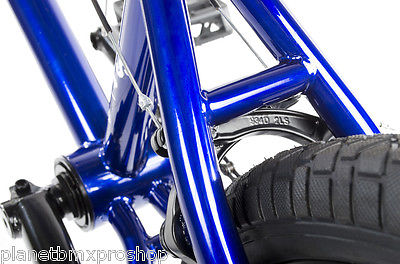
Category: bicycle